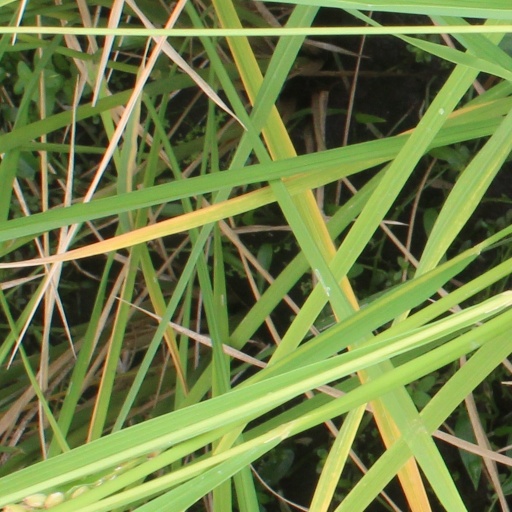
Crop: rice